Polish National Alliance

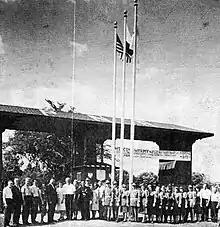
The Opening Ceremony of the Polish National Alliance Youth Camp in Yorkville, IL, July 4, 1937.

The Polish National Alliance (PNA) (pol. Związek Narodowy Polski, (ZNP)) is the largest and one of the oldest Polish fraternal organizations in the United States. The original goal was to mobilize support among Polish Americans for the liberation of Poland. For much of the 20th century, it was locked in battle with the rival organization Polish Roman Catholic Union of America.